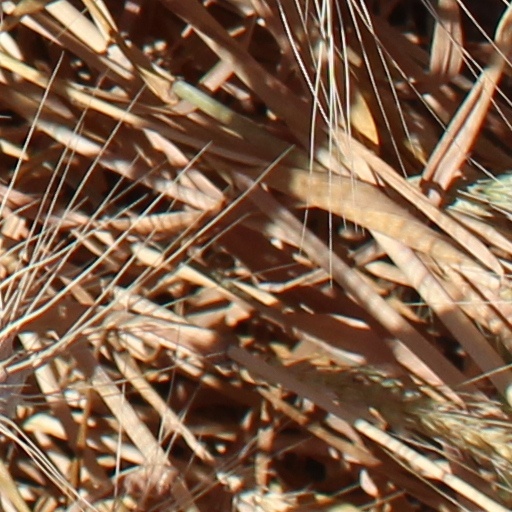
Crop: wheat